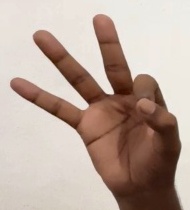
ASL sign: 9